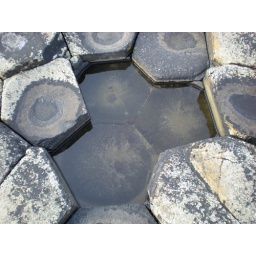
A pool of water in the stones at the Giant's Causeway.